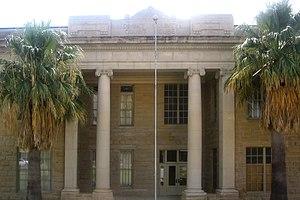
Le comté de Dimmit, en anglais : Dimmit County est un comté situé dans le sud de l'État du Texas aux États-Unis. Le siège de comté est la ville de Carrizo Springs. Selon le recensement de 2010, sa population est de 9 996 habitants, estimée en 2017 à 10 418 habitants.
La ville de Carrizo Springs est le siège du comté de Dimmit, dans l’État du Texas, aux États-Unis. Lors du recensement de 2000, elle comptait 5 655 habitants.